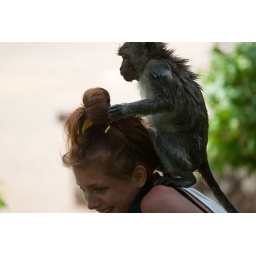
I bet this monkey wasn't expect to meet such a nice and friendly creature in whole life.